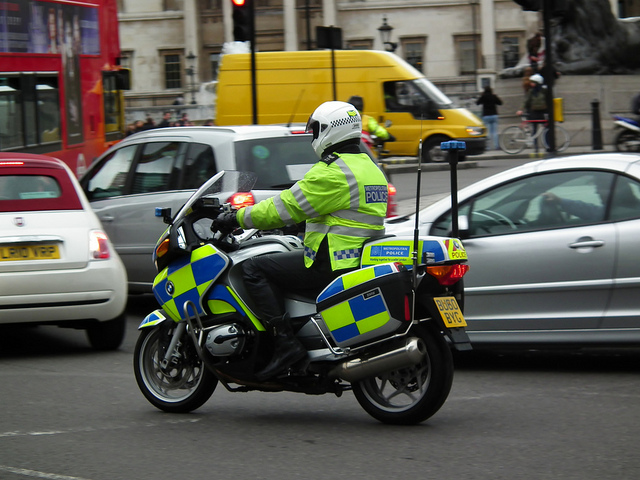
user: Given an image and a question. Answer the question in a short answer. Question: What is the style of paint that the police force seen in the photo use to demarcate their vehicles? Short Answer:
assistant: neon